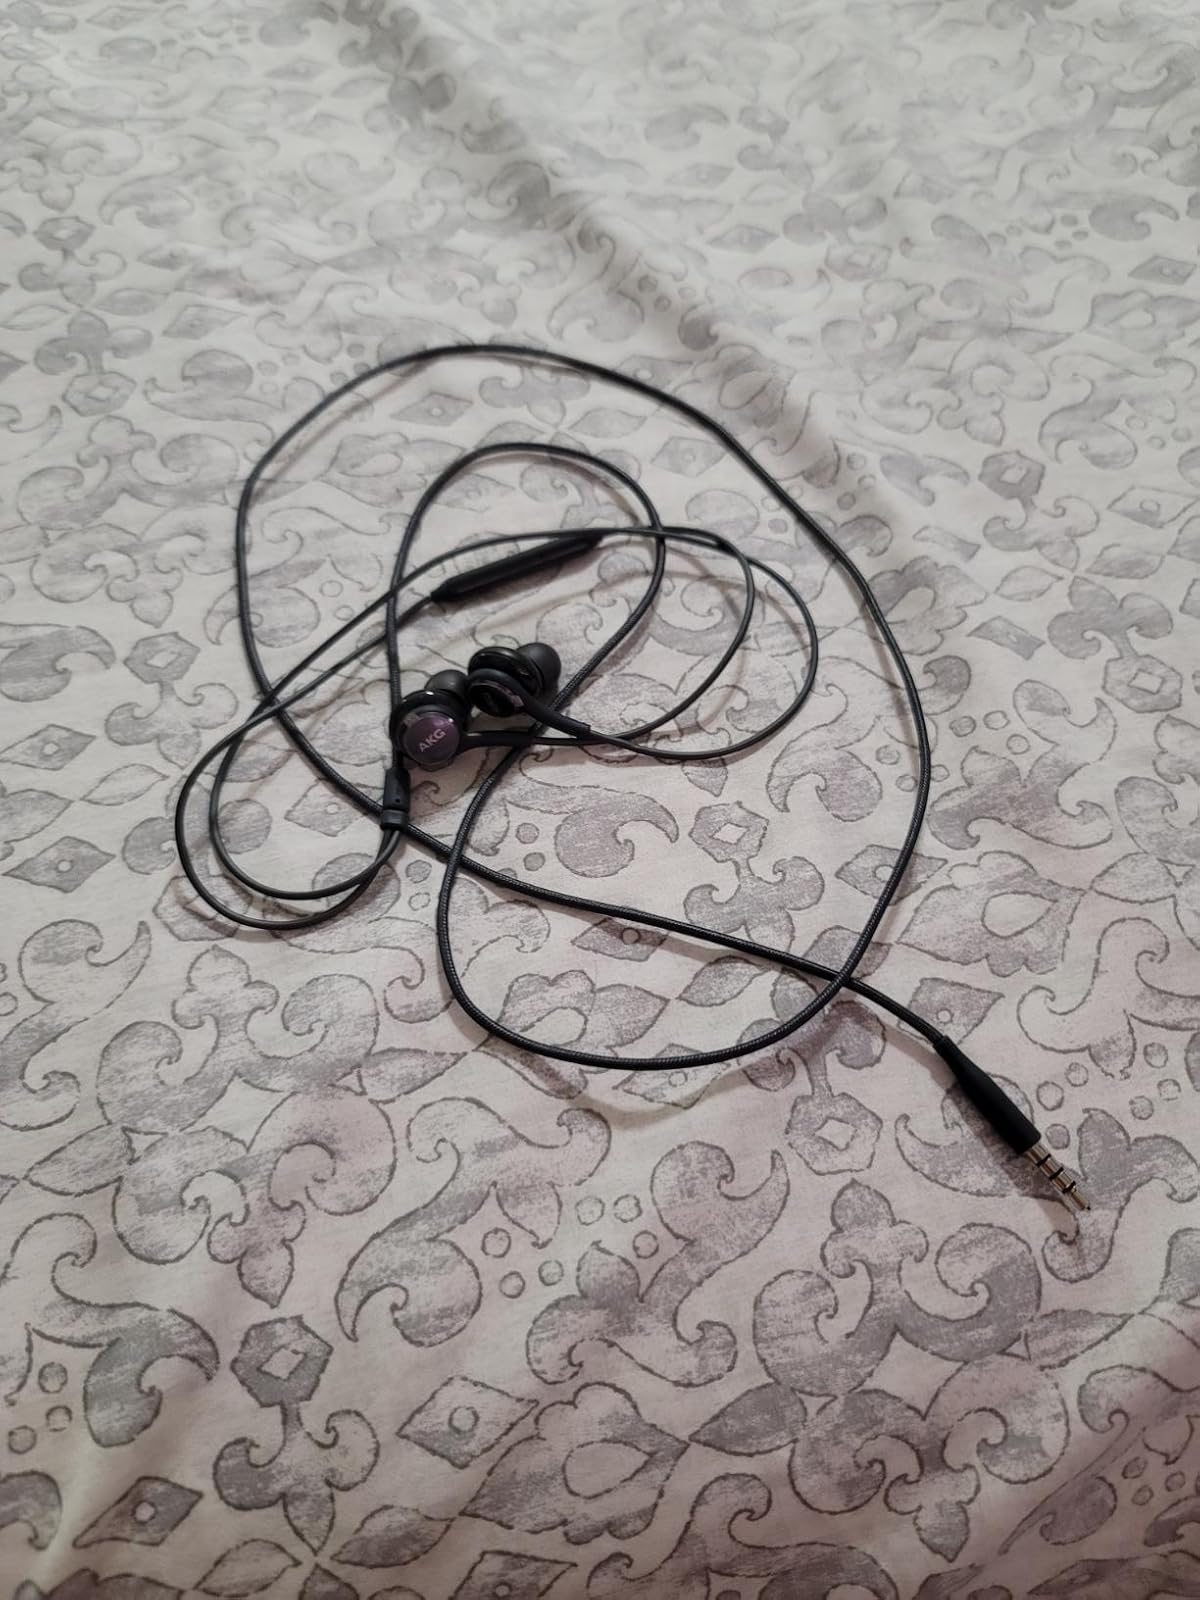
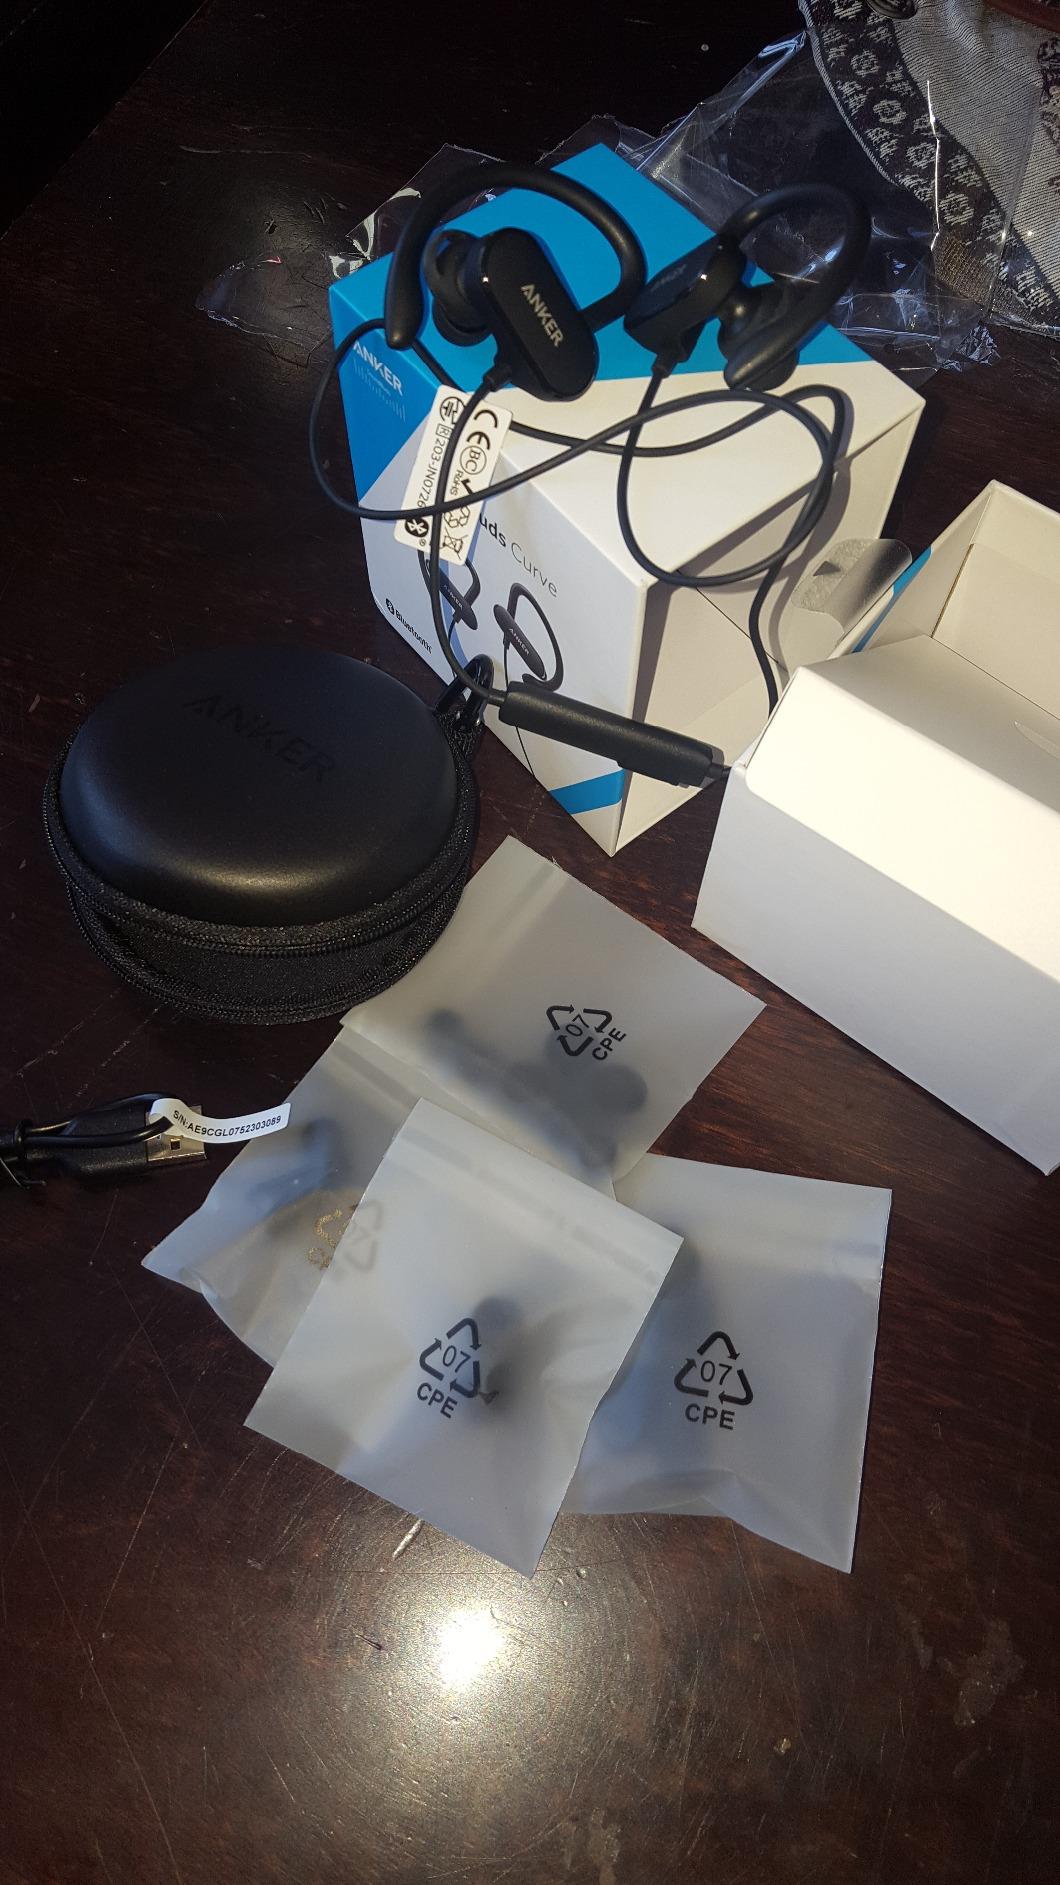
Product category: headphones
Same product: no